Smothers Brothers

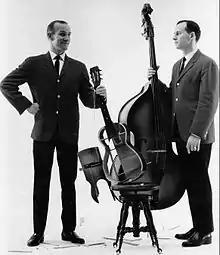
Smothers Brothers in 1965

The Smothers Brothers were the American duo of brothers Tom and Dick Smothers, who performed folk singing, music, and comedy. The brothers' trademark double act was performing folk songs (Tommy on acoustic guitar, Dick on double bass), which usually led to arguments between them. Tommy's signature line was "Mom always liked you best!" Tommy (the elder of the two) acted "slow" and Dick, the straight man, acted "superior".